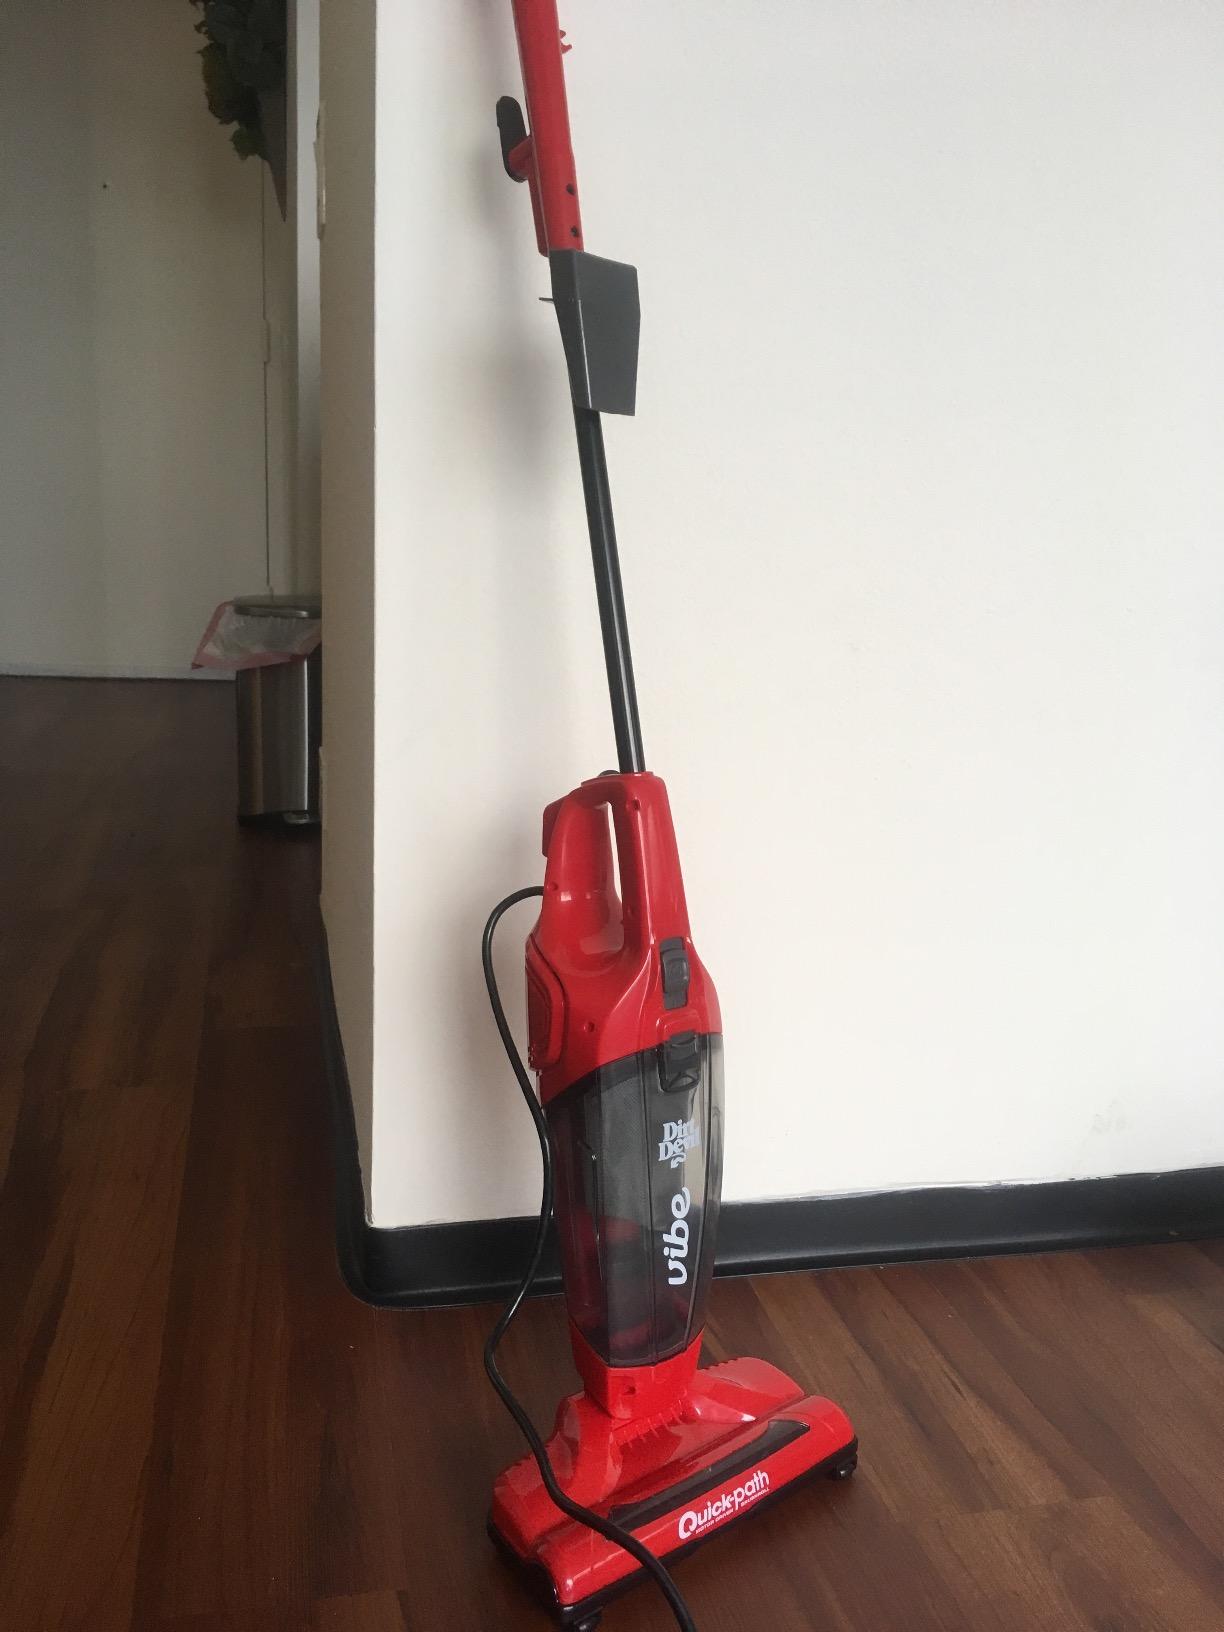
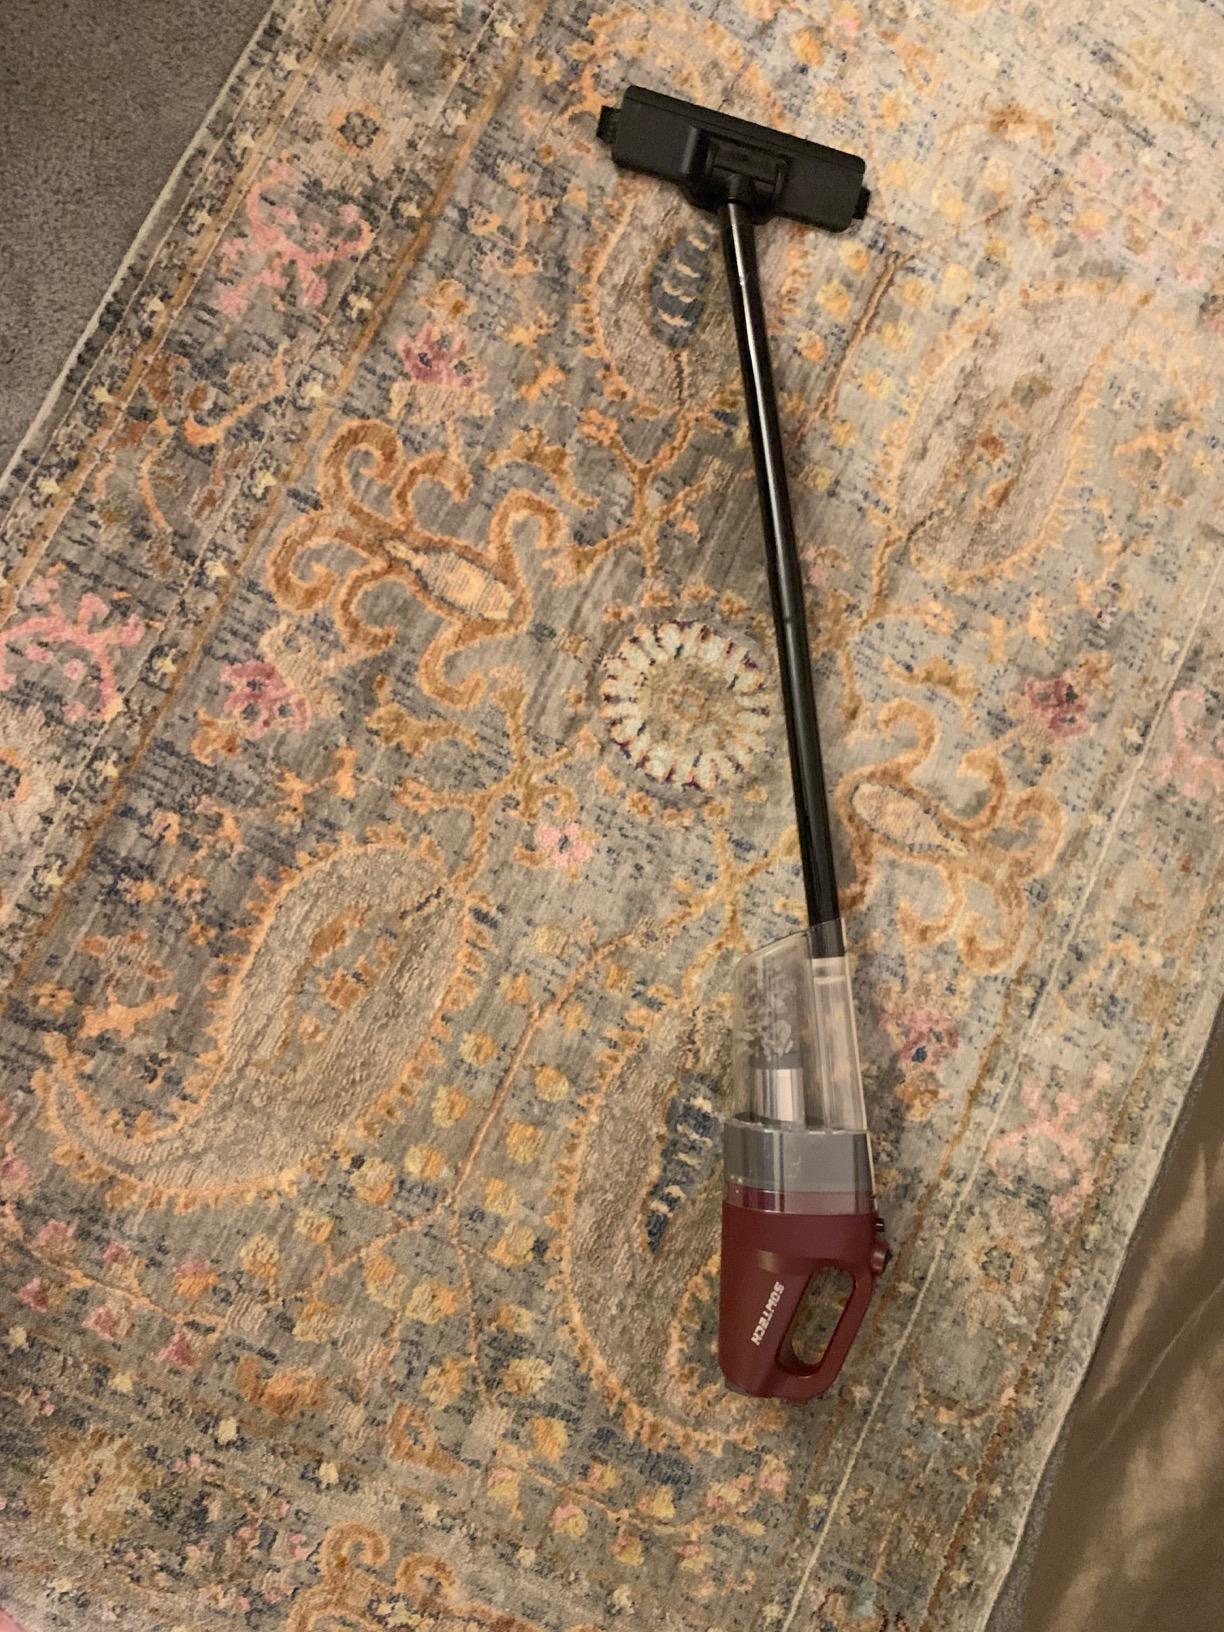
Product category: items_vacuum
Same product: no